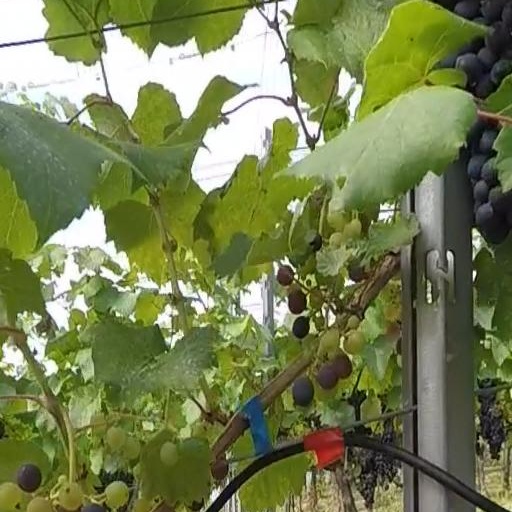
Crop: grape